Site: brandenburg
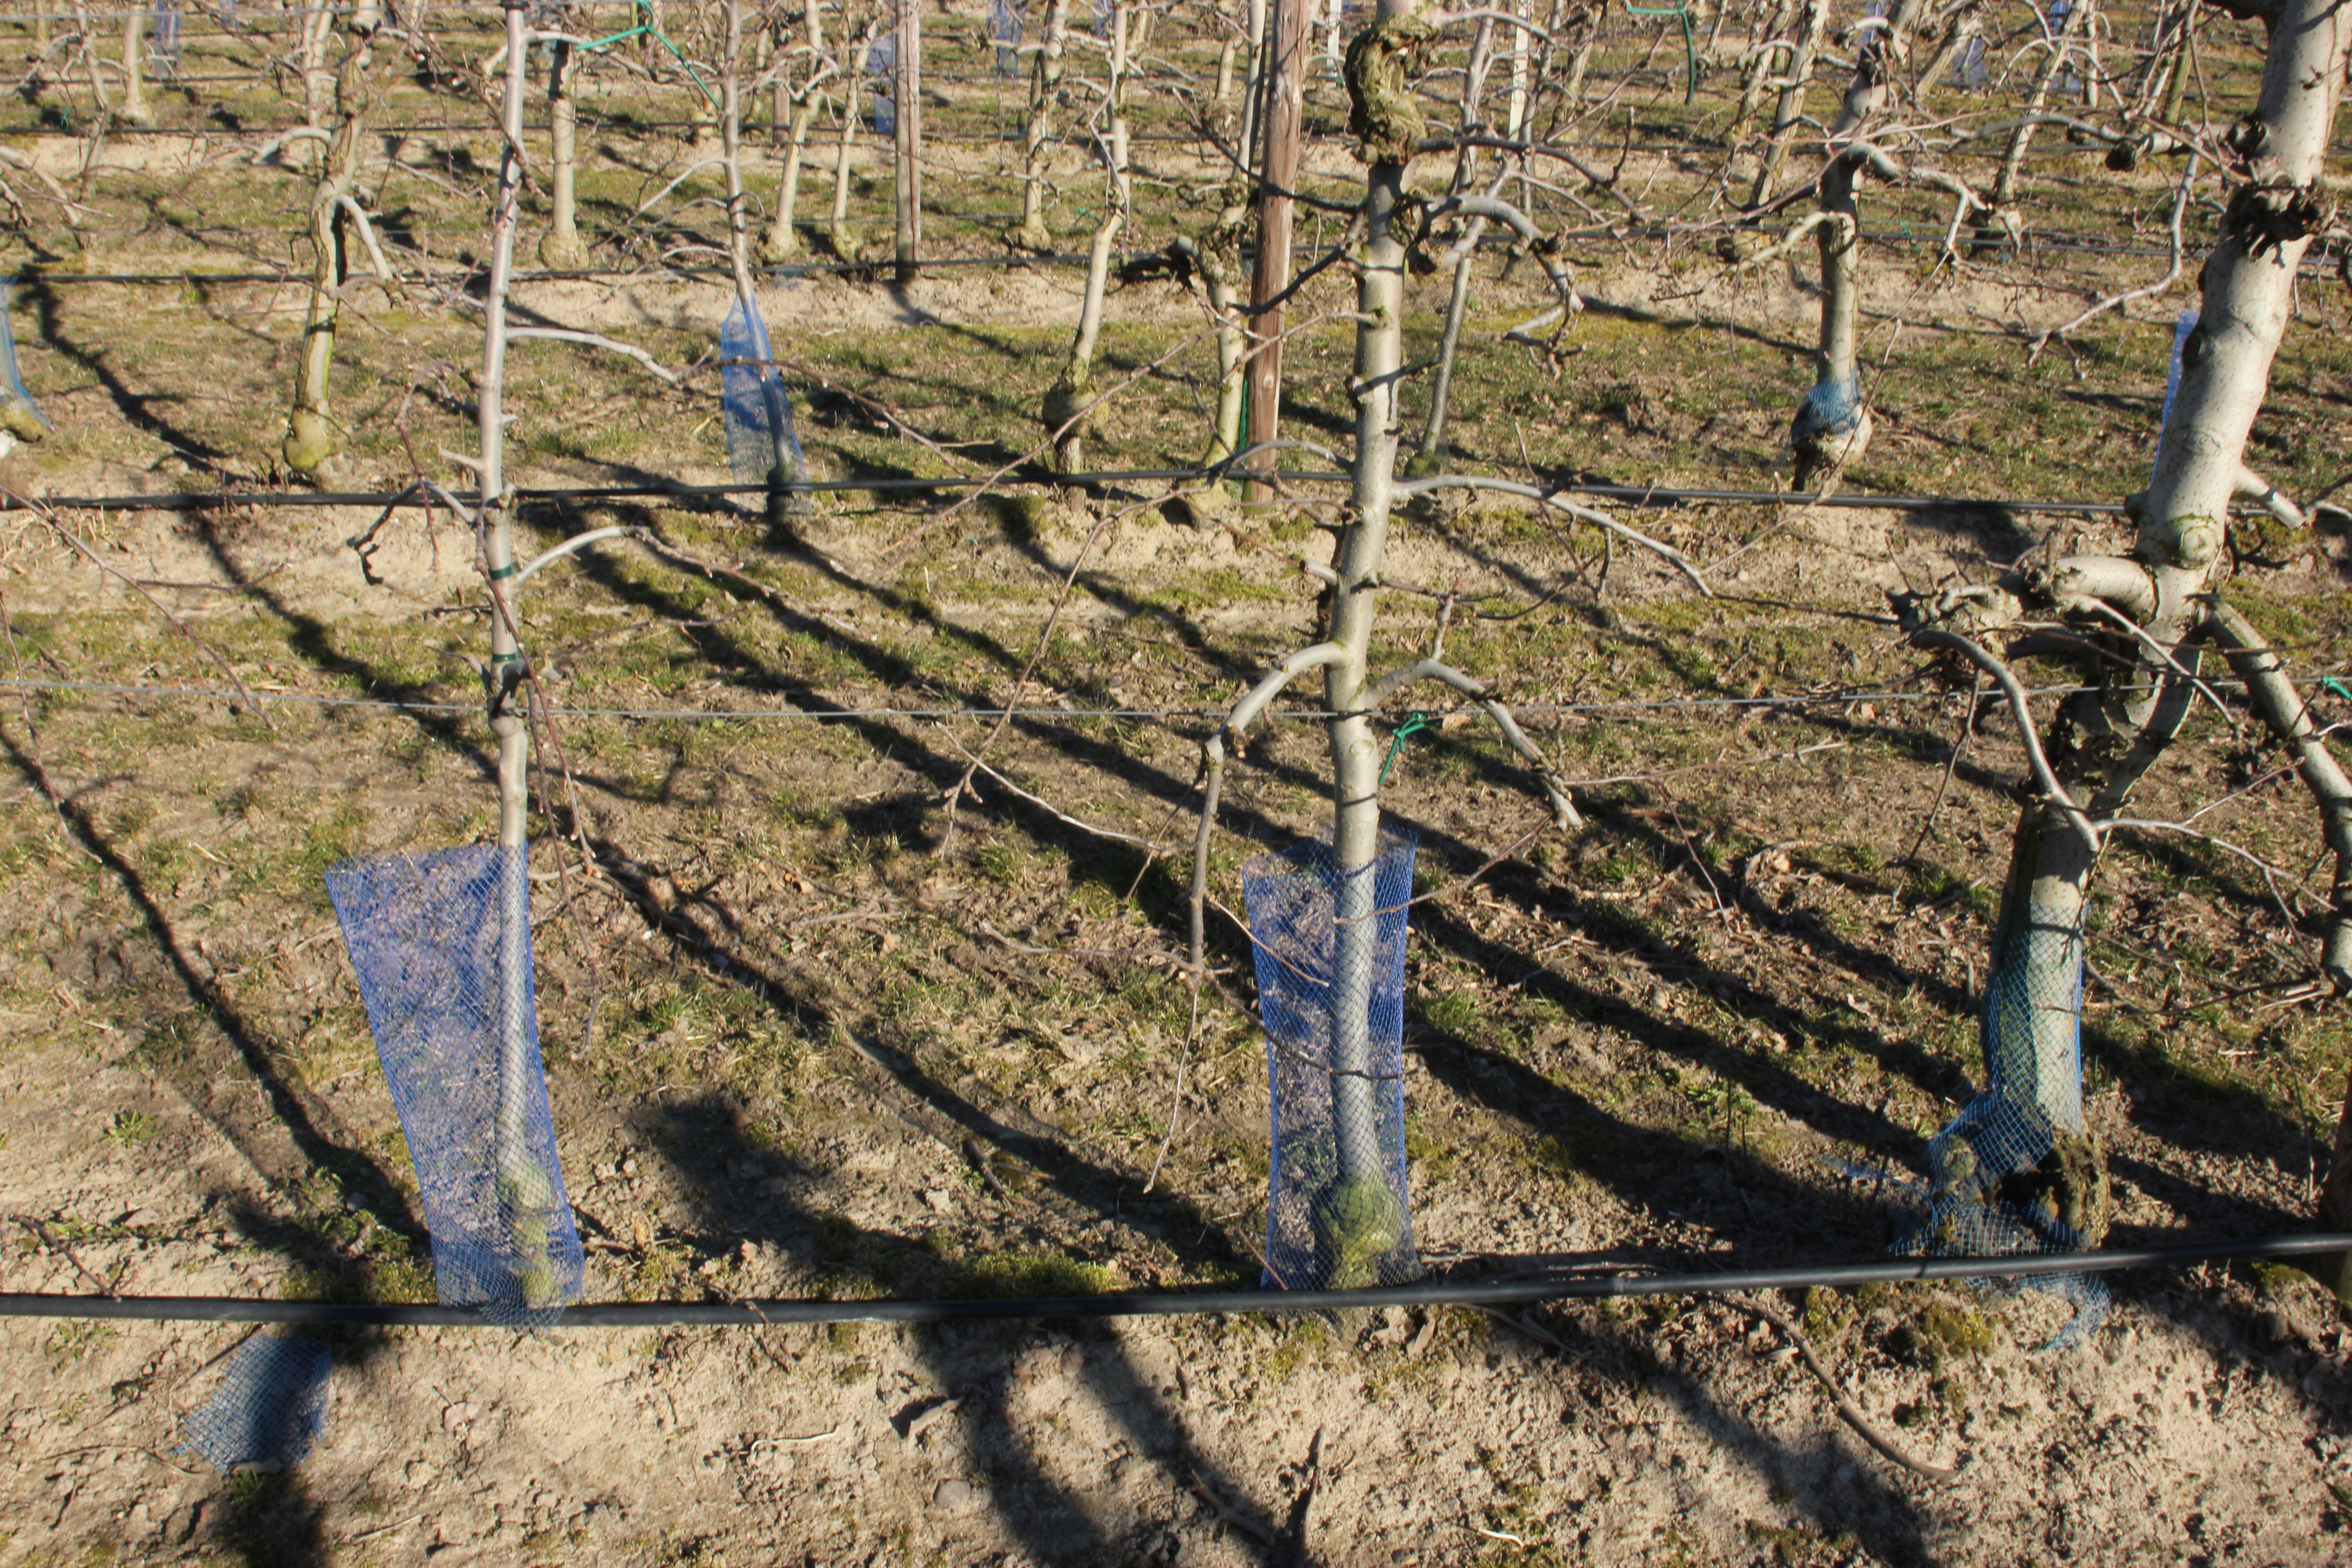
Growth stage (BBCH 03): Bud development